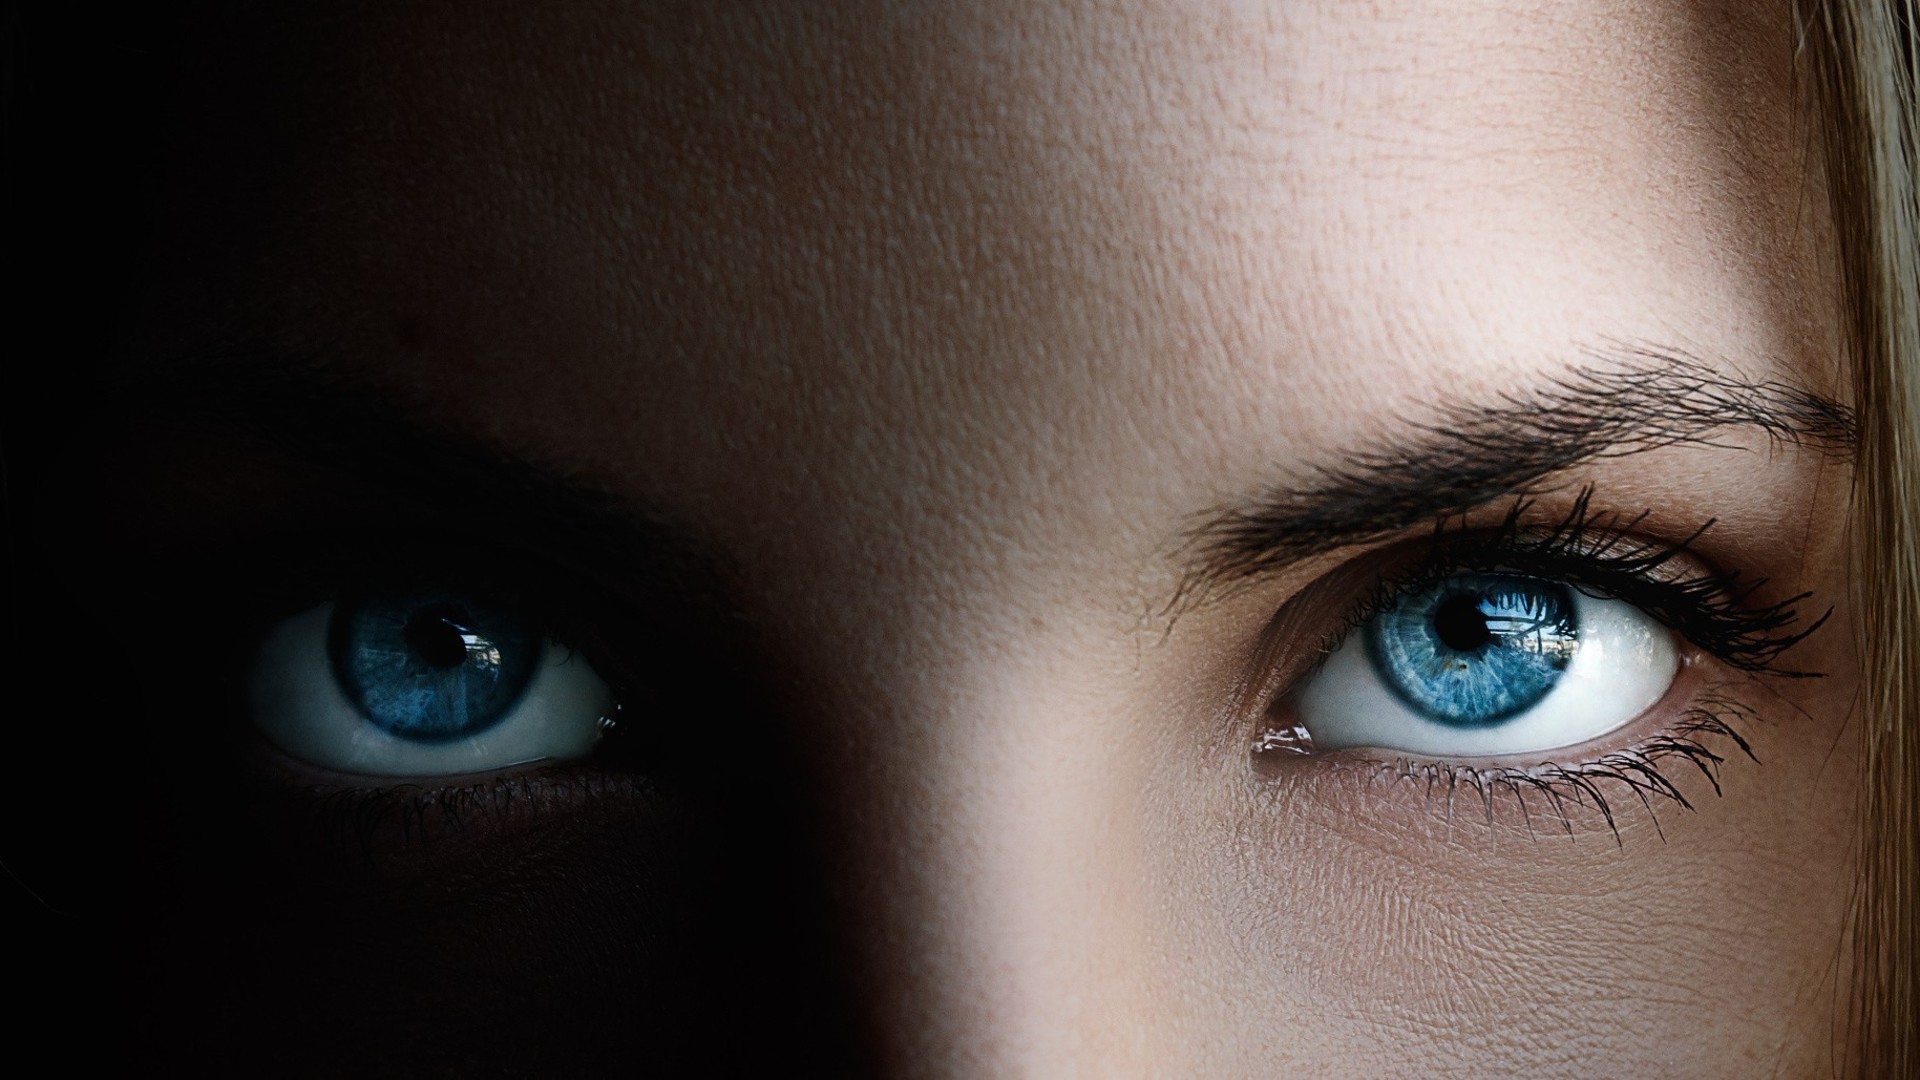
woman, face, eyebrow, eye, blue, iris, eyelash, skin, close up, nose, head, organ, green, beauty, forehead, cheek, human, human body, photography, Colorfulness, smile